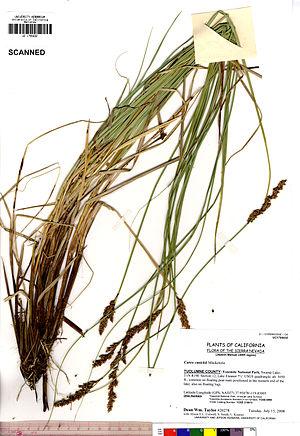
Carex cusickii est une espèce de plantes du genre Carex et de la famille des Cyperaceae.